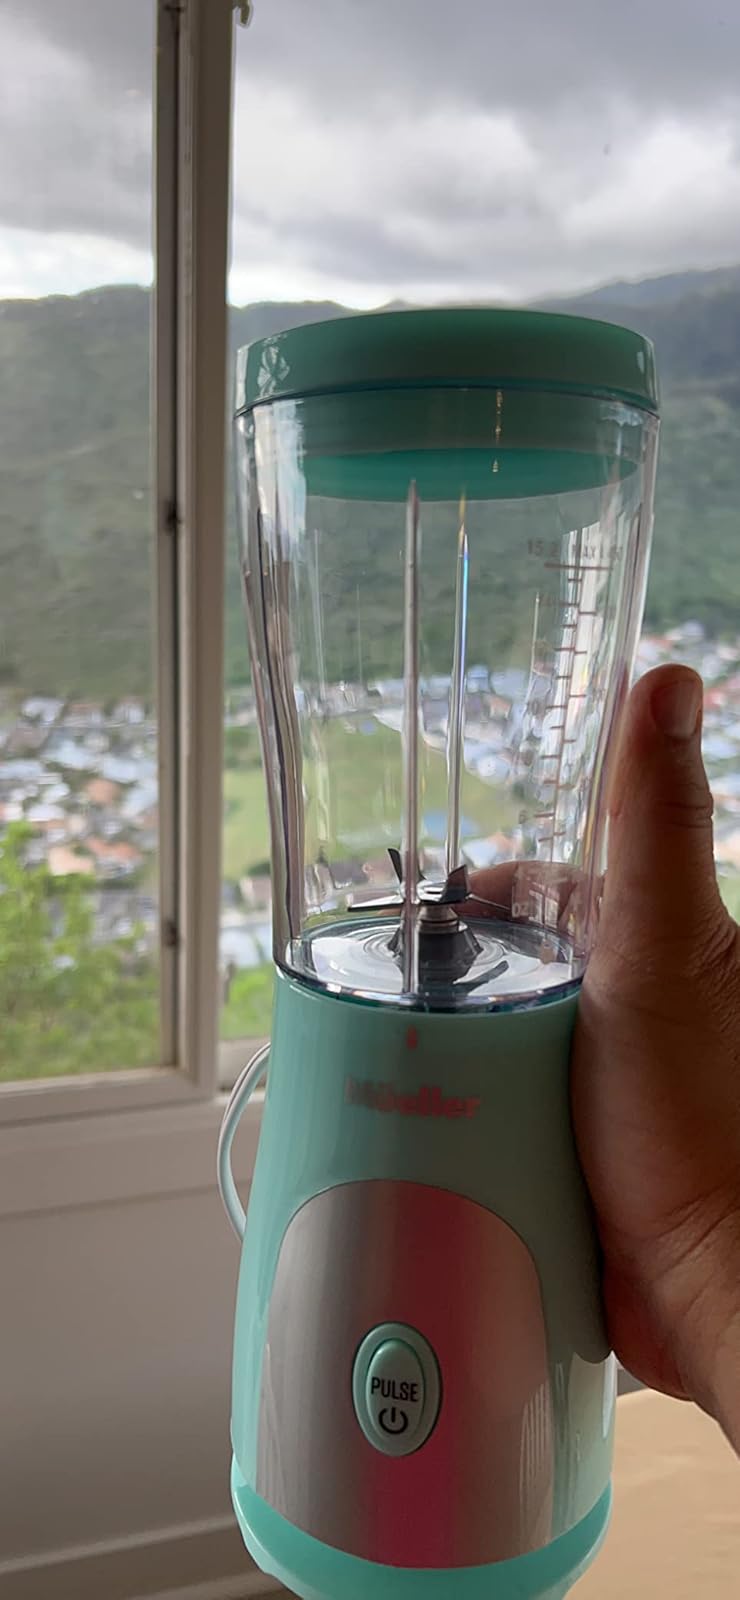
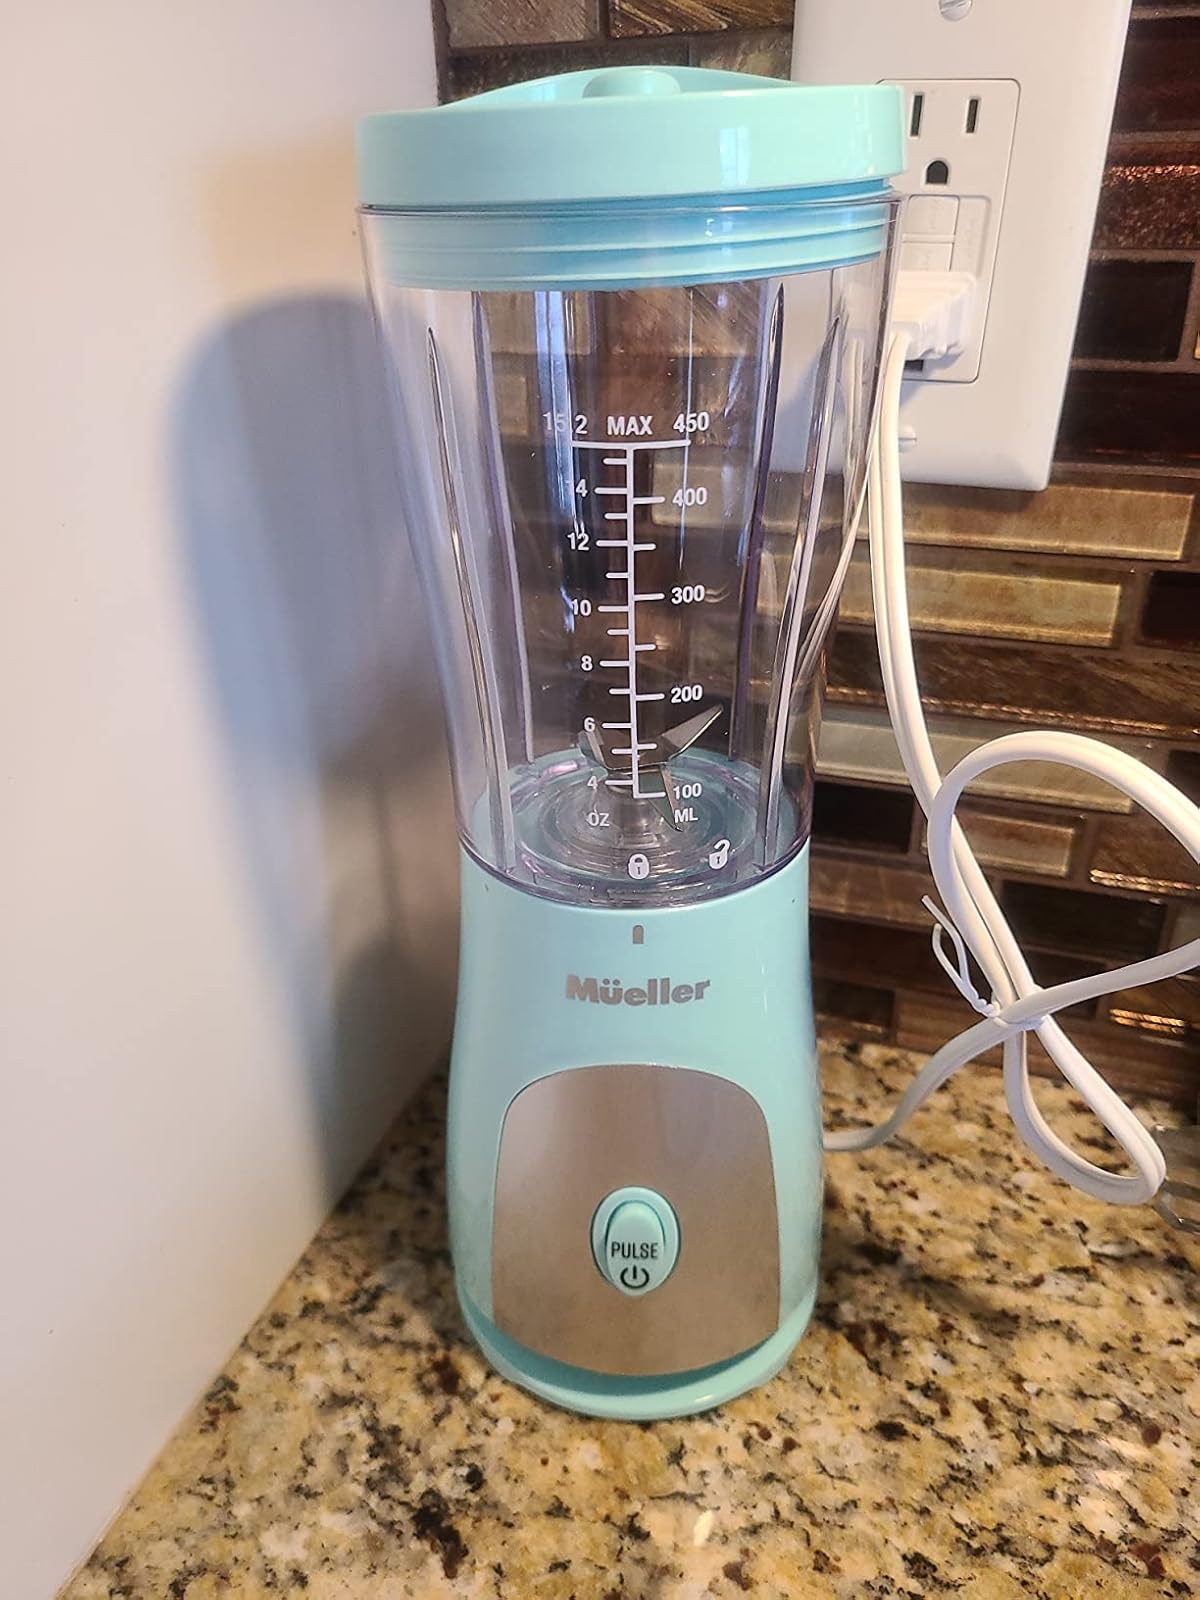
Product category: items_blender
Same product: yes